Jade Wilcoxson

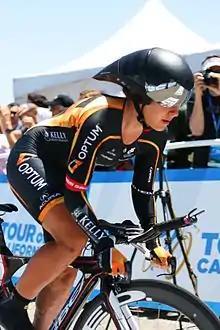
Wilcoxson at the 2013 Tour of California

Jade Wilcoxson (born April 17, 1978) is an American racing cyclist. She competed in the 2013 UCI women's road race in Florence.